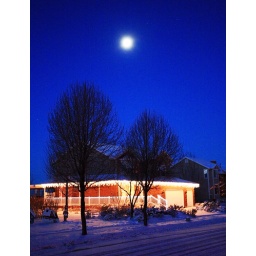
Taken Christmas morning in West Kaysville, Utah . . . across the street from my sisters house